Dhumm

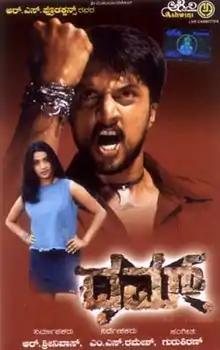
Music VCD Cover

Dhumm is a 2002 Indian Kannada-language action drama film directed by M. S. Ramesh, starring Sudeep and Rakshita. The film features background score and soundtrack composed by Gurukiran and lyrics by Kaviraj and V. Nagendra Prasad. The film released on 27 September 2002. It was a critical and commercial success. The film was dubbed in Telugu as "Hero No.1" and in Hindi as "Dumdaar". This movie is an official remake of Tamil movie Dheena (2001) starring Ajith Kumar, with major plot changes with sentimental flashbacks.